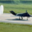
Label: airplane